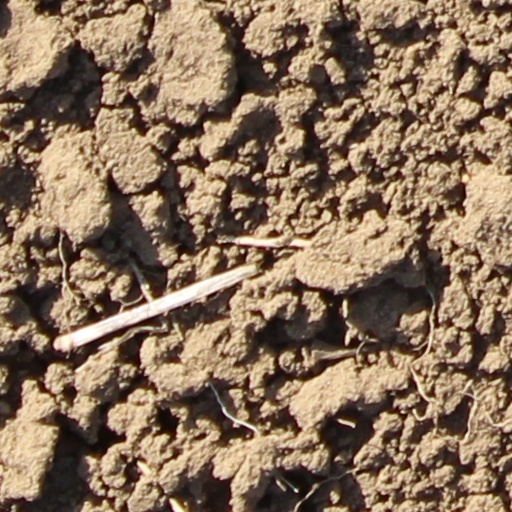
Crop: wheat